Per Lindstrand

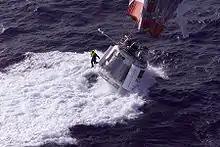
A 1998 attempt at an around-the-world balloon flight by Branson, Fossett, and Lindstrand ends in the Pacific Ocean on 25 December 1998.

From early in his business career, Lindstrand's main interest and ambition lay in pushing the boundaries of lighter-than-air technology and he subsequently captured every absolute world record for hot air balloon flight.